Jincheng Group

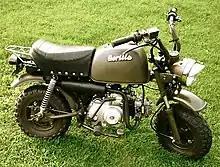
Jincheng Gorilla

It is one of the top three leading motorcycle manufacturers in China. in the past the company had a joint venture with Suzuki, Nanjing Jincheng Suzuki Motorcycle Co., Ltd, and with Aprilia. In 2006, it exported more than half a million motorcycles to 50 countries around the world. It has subsidiaries in Argentina, Columbia, and Nigeria.